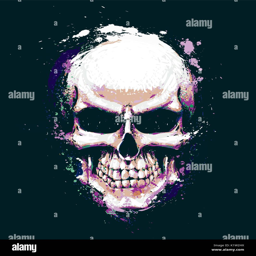
artistic vector illustration of a human skull .